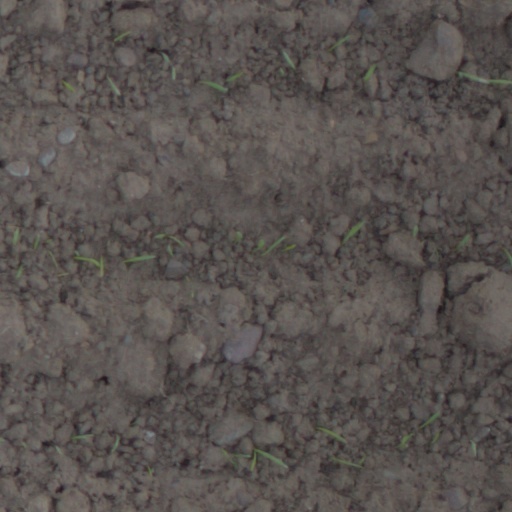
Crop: wheat